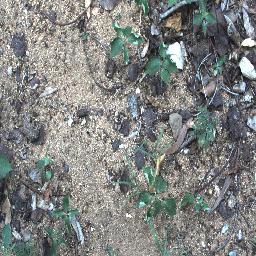
Label: negative